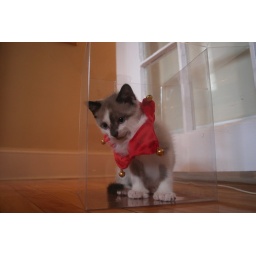
linus learns that kitties in glass houses should not try to eat my new shoes. plastic box = confusion